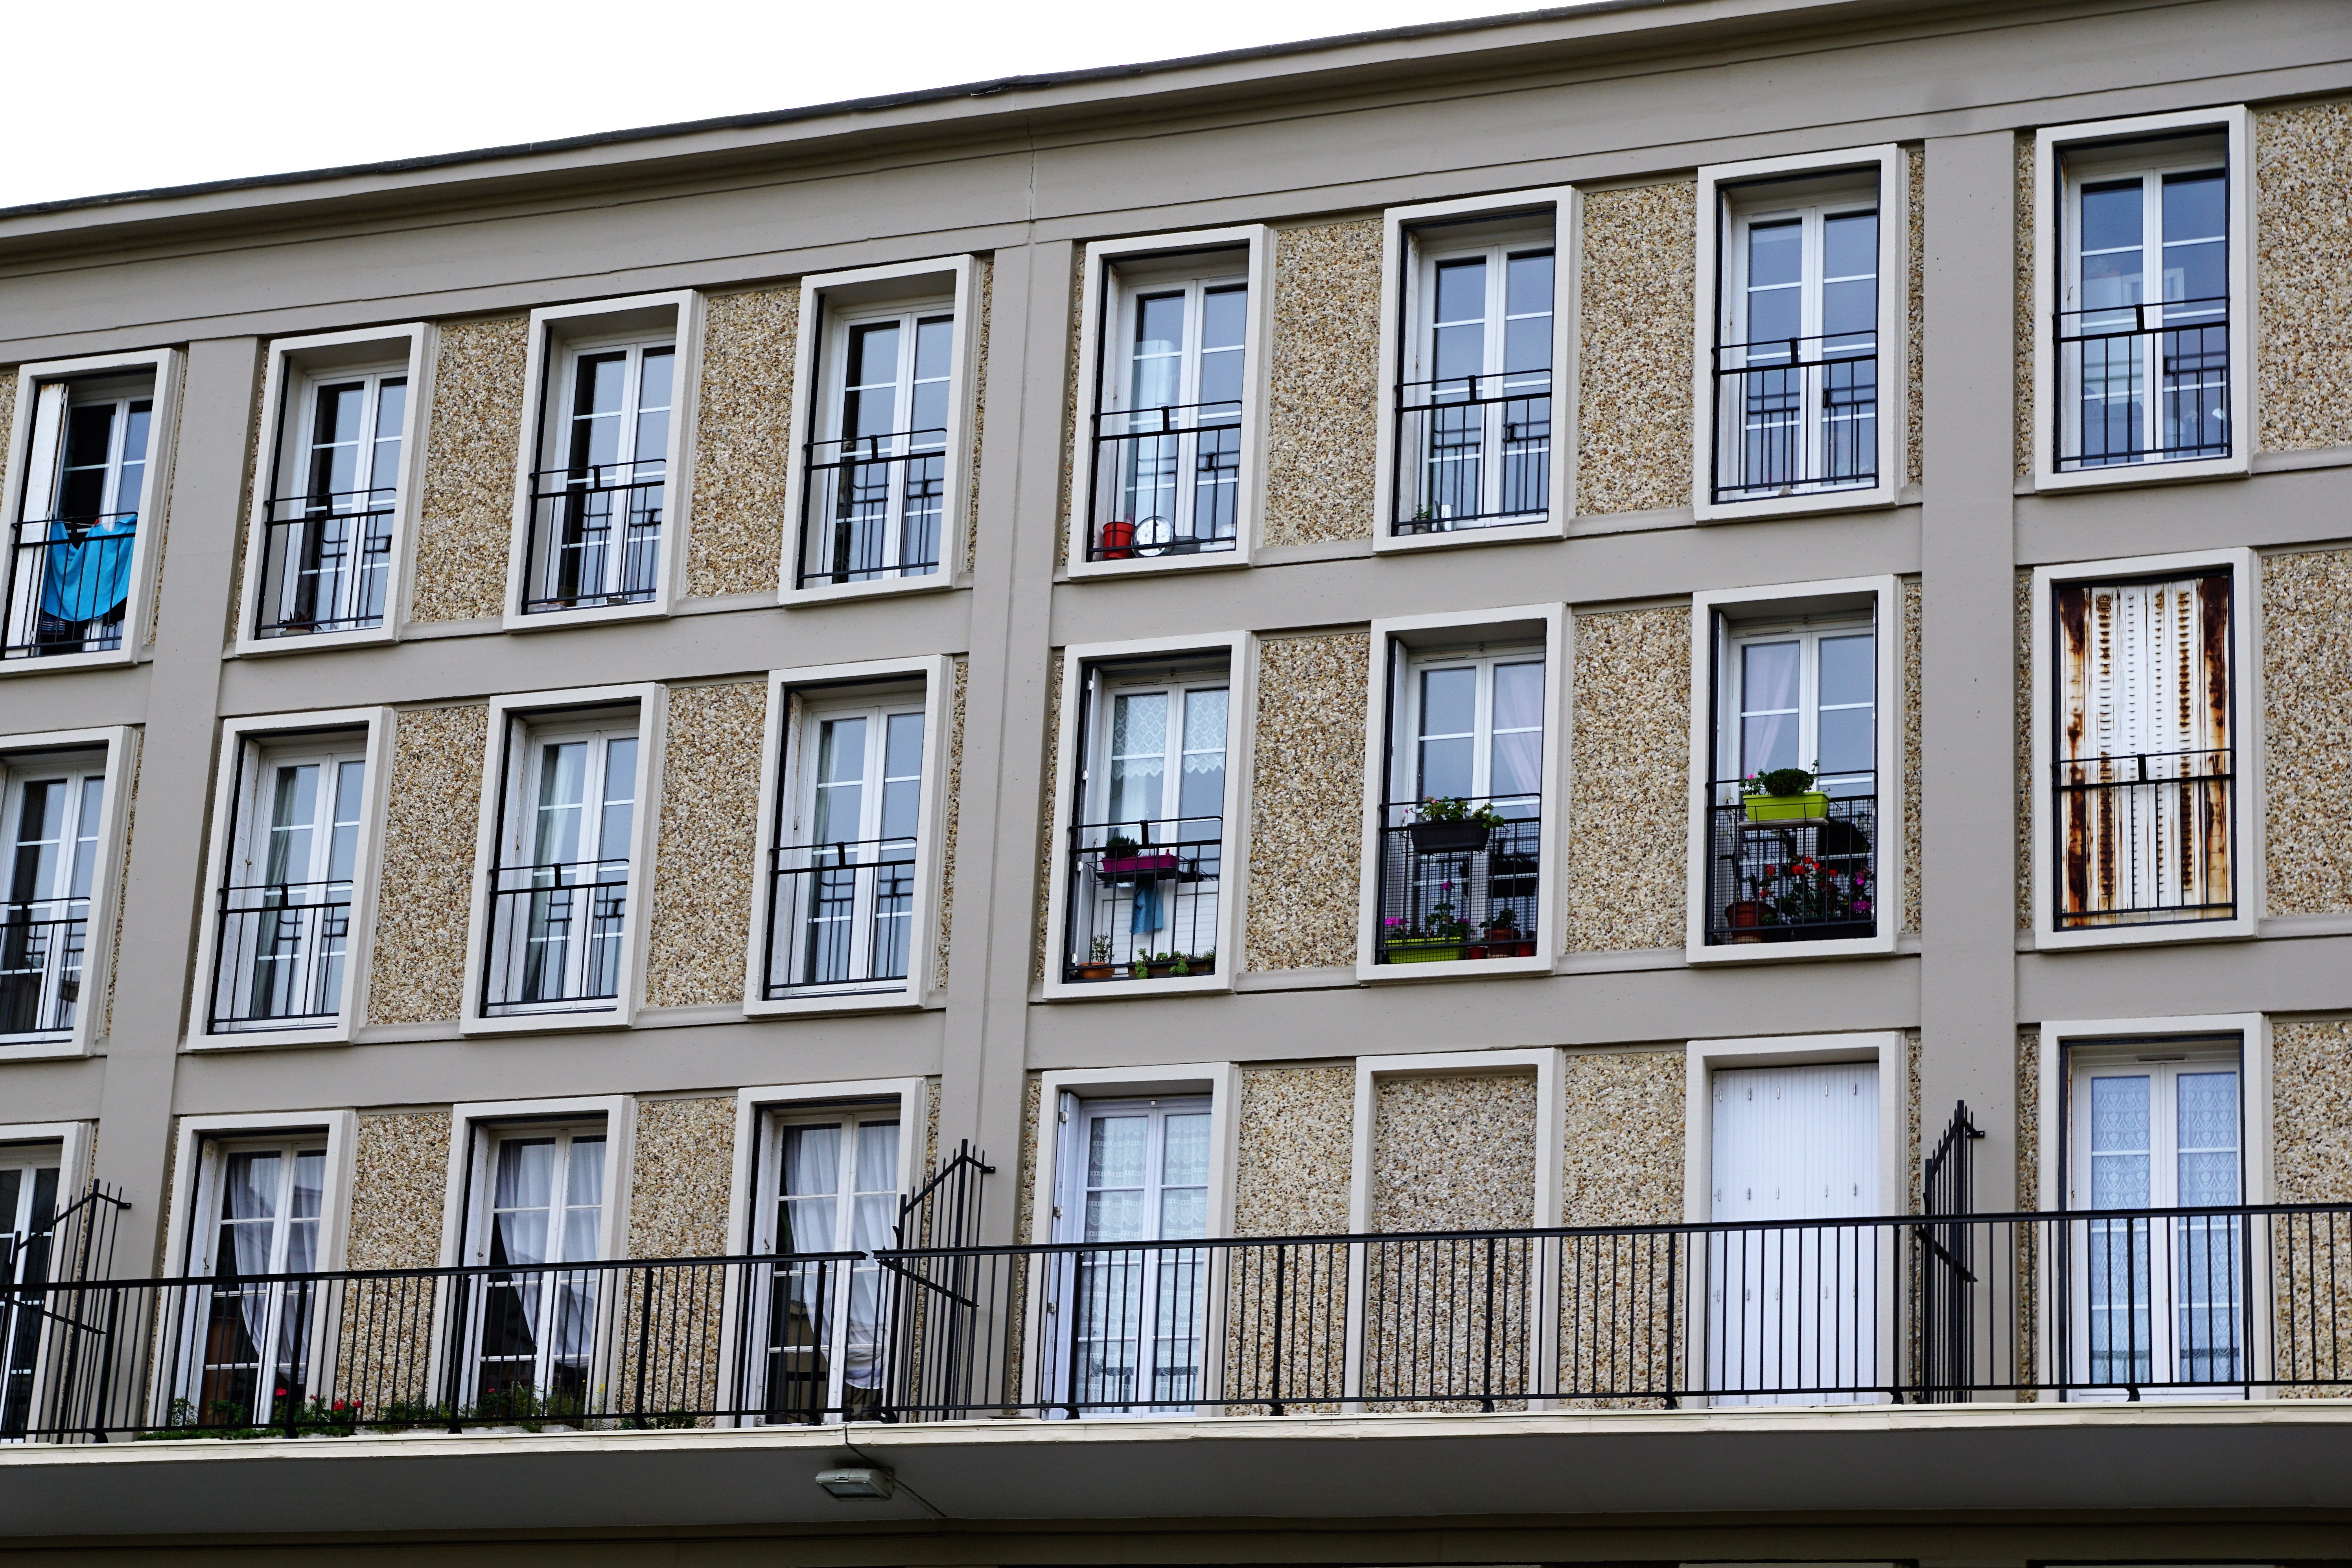
architecture, window, building, home, downtown, facade, property, apartment, tower block, interior design, condominium, neighbourhood, le havre, residential area, window covering